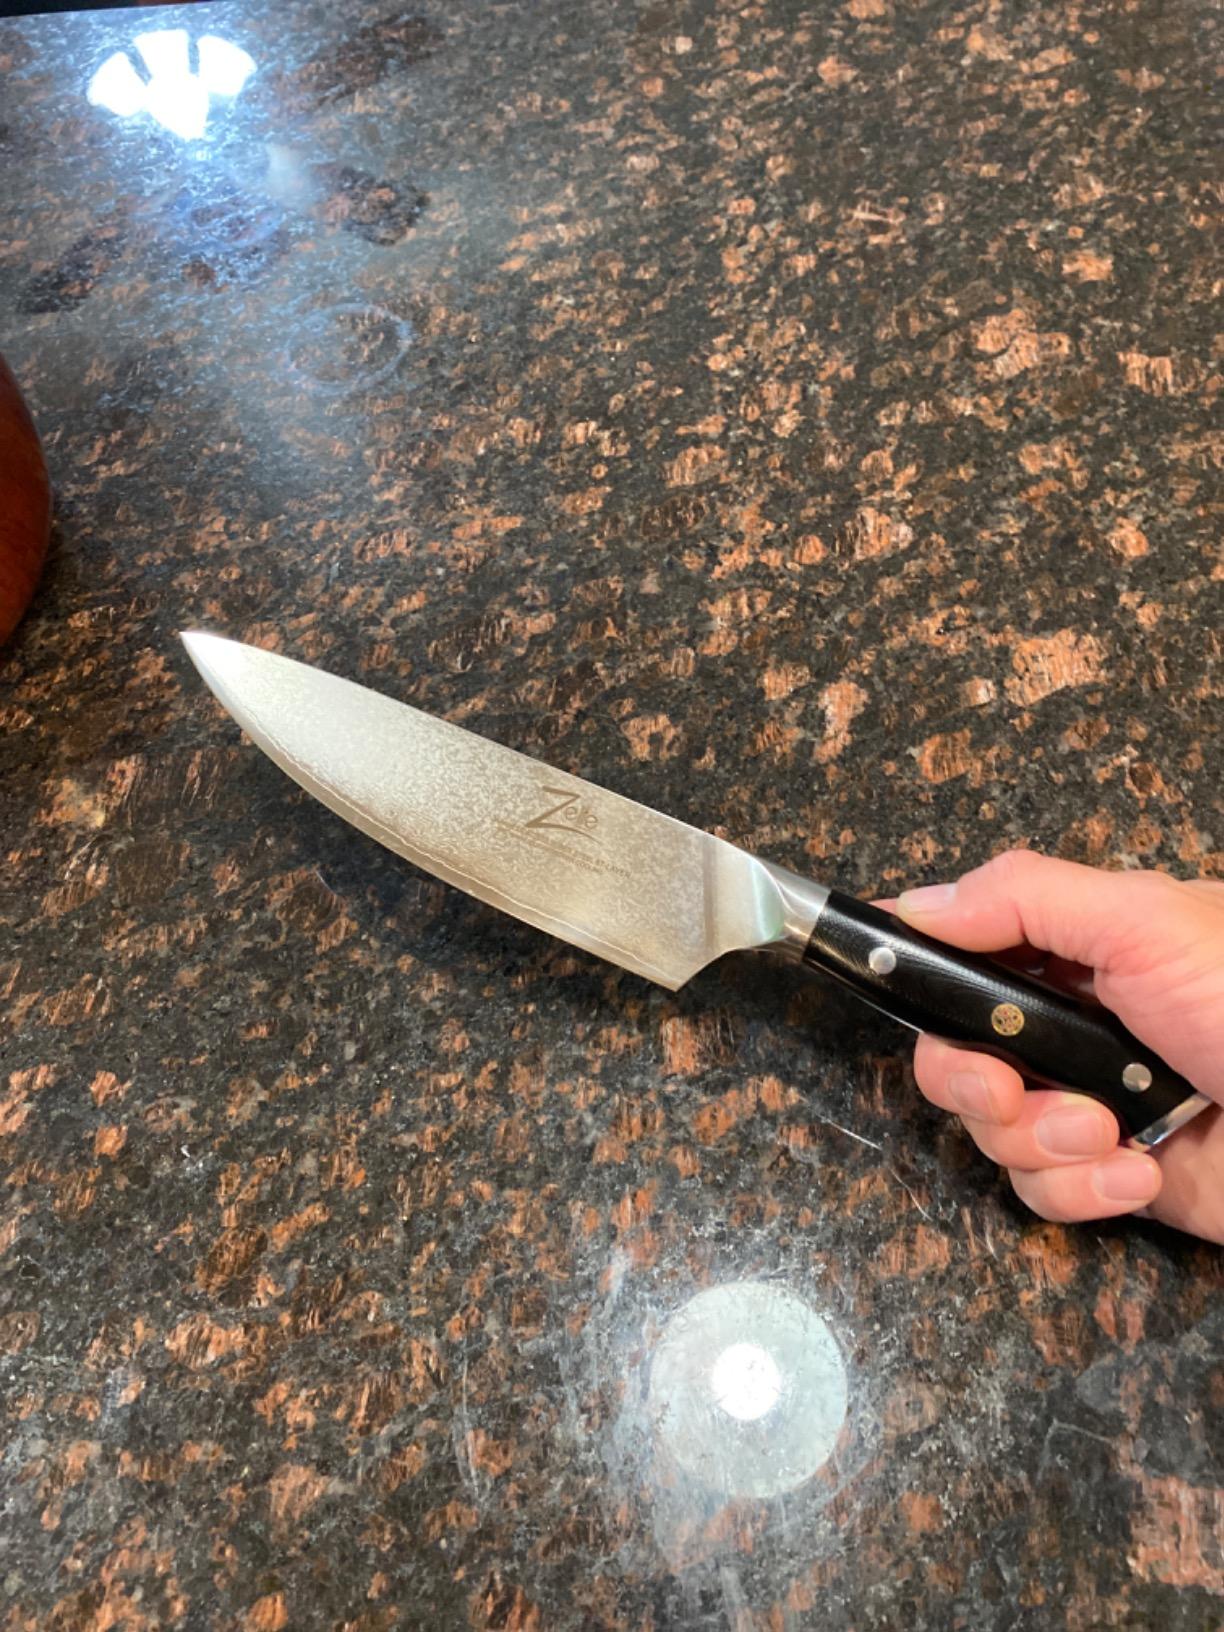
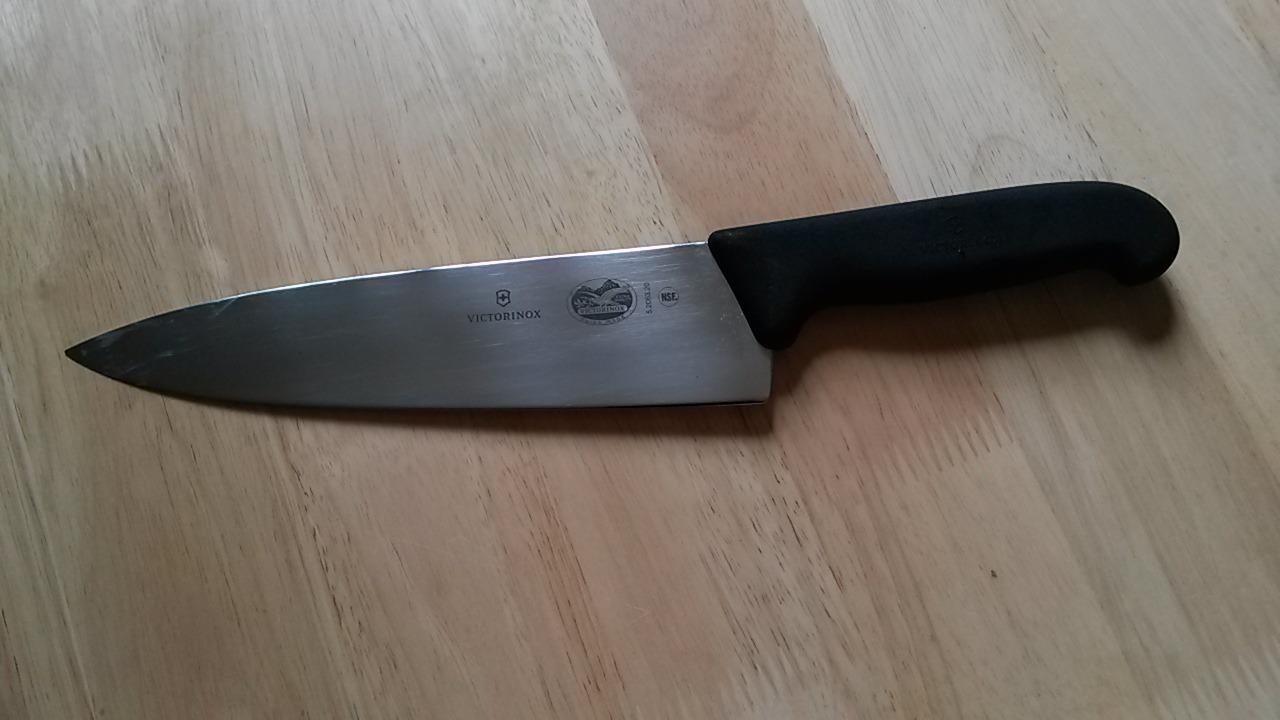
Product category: items_knife
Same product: no